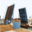
Label: bridge